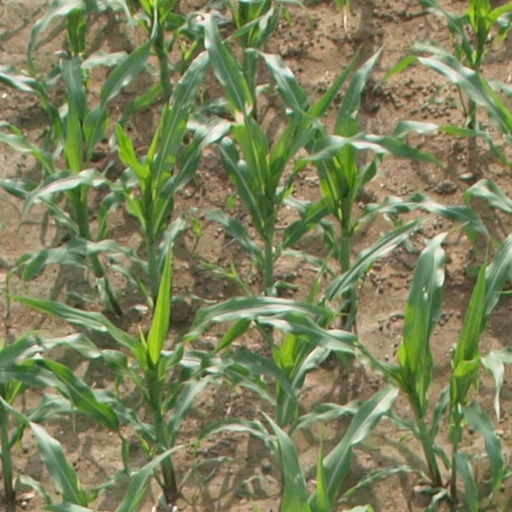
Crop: maize; corn